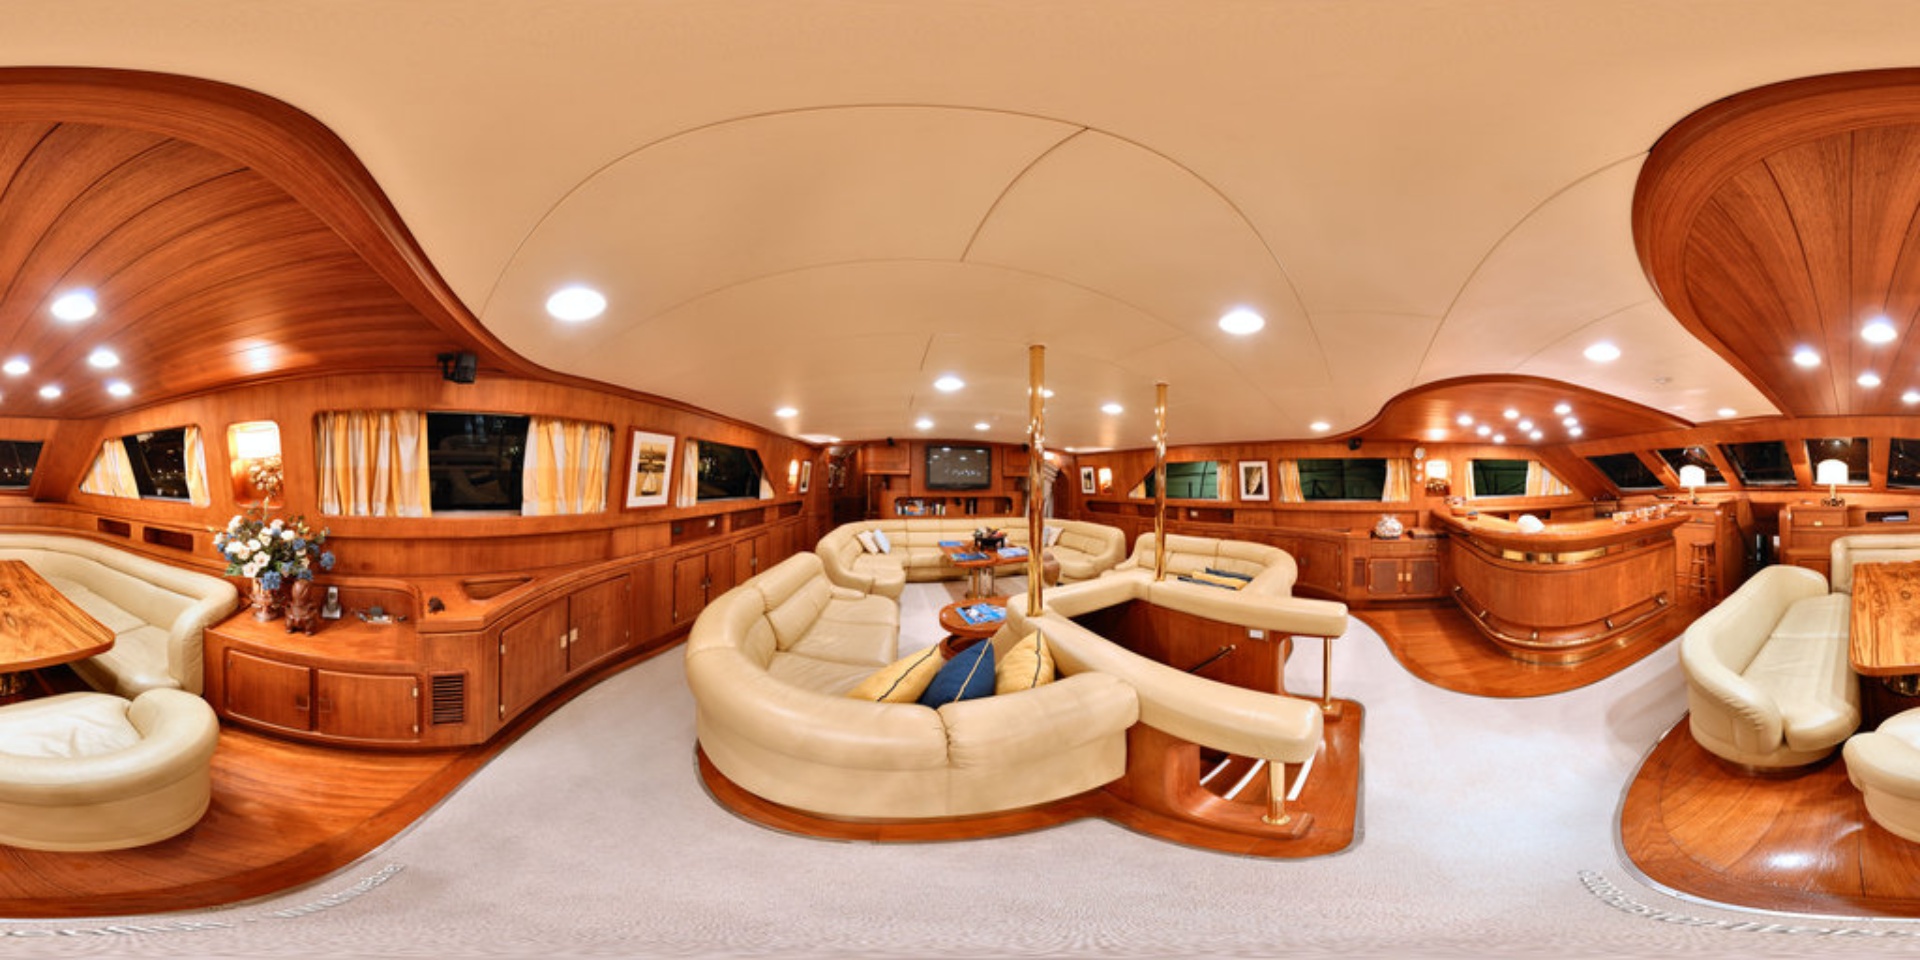
Referred object: the wall-mounted TV in the center

Referred object: the wooden bar opposite the central curved sofa